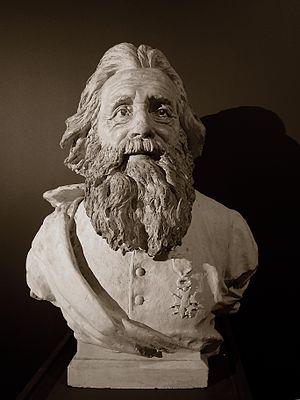
Aimé Octobre né le 13 mai 1868 à Angles-sur-l'Anglin et mort le 22 juillet 1943 à Vouvray est un sculpteur français, lauréat du prix de Rome en sculpture de 1893.